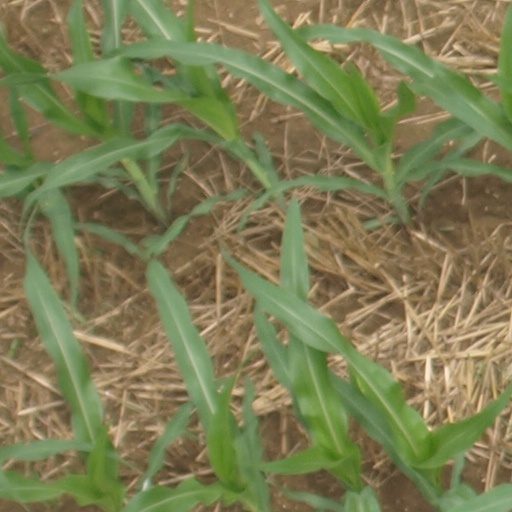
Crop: maize; corn